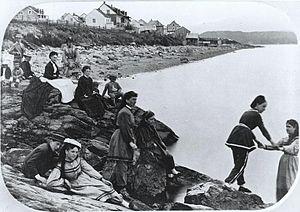
Photographie, Baigneurs, La Malbaie, QC, vers 1870, Livernois, Sels d'argent sur papier monté sur carton - Papier albuminé - 16 x 21 cm
Laure Gaudreault est une enseignante, journaliste et une syndicaliste québécoise. Elle est considérée comme une pionnière du syndicalisme enseignant au Québec.
La Malbaie est une ville située dans la municipalité régionale de comté de Charlevoix-Est, dans la région administrative de la Capitale-Nationale, au Québec, au Canada.